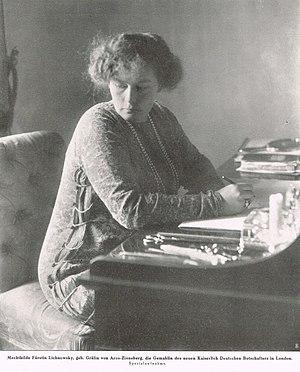
Mechtilde Lichnowsky, aussi Mechtild Lichnowsky, née le 8 mars 1879 au château de Schönburg, aujourd'hui dans la commune de Pocking en Allemagne et morte le 4 juin 1958 à Londres, est un écrivain représentant de l’expressionnisme littéraire allemand.